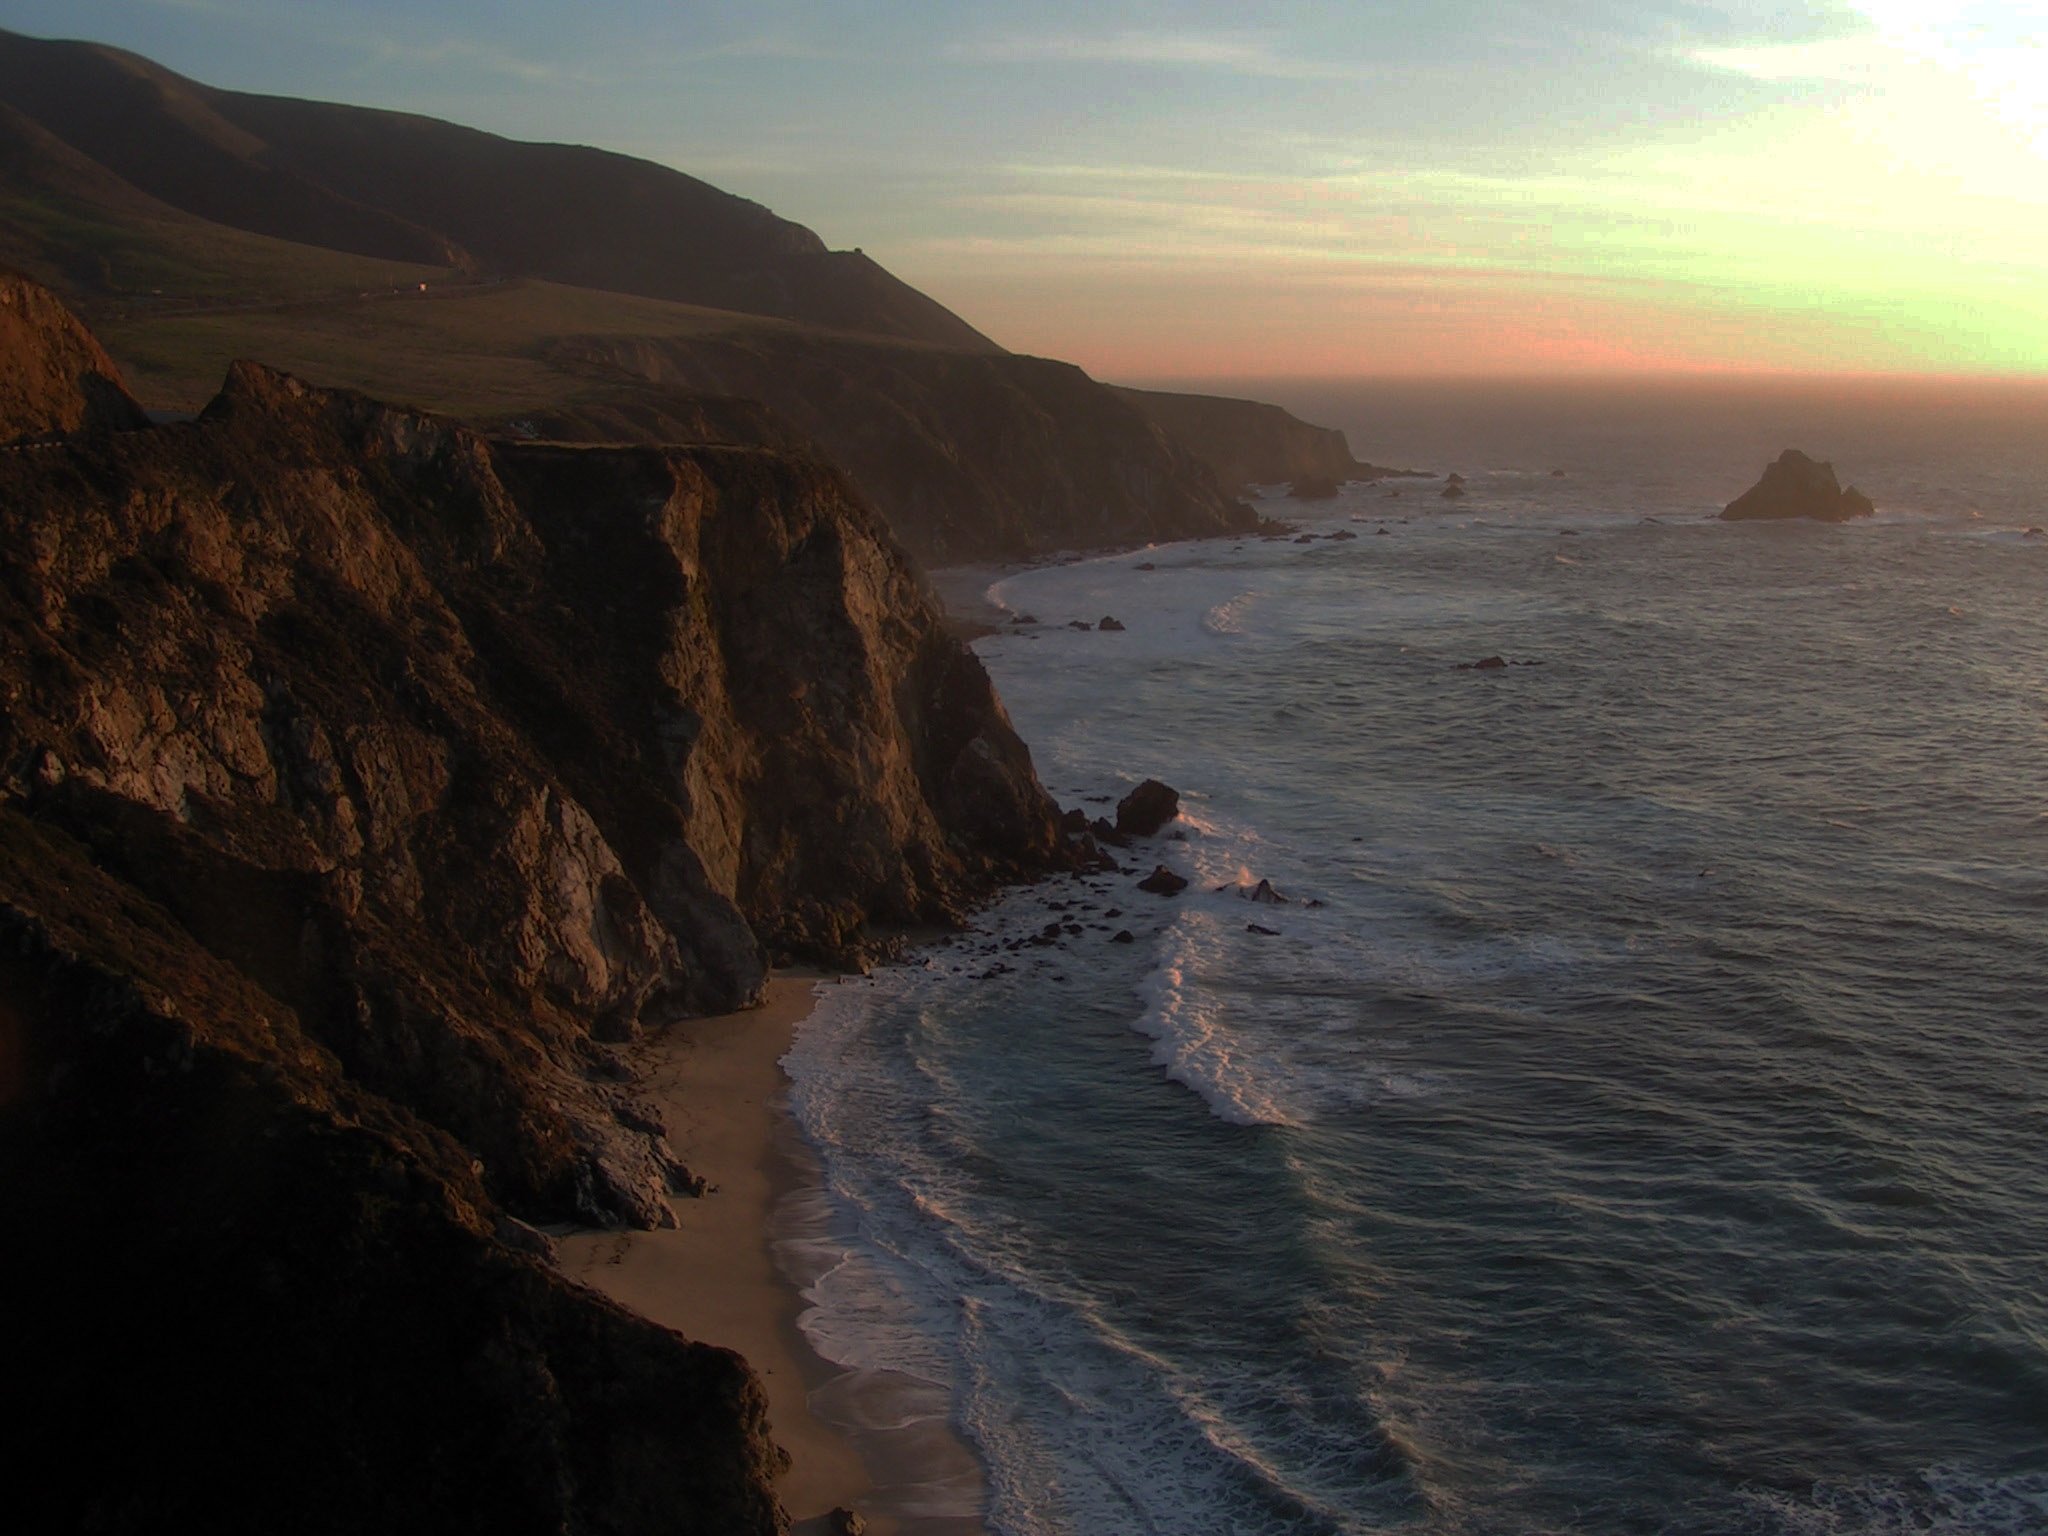
beach, landscape, sea, coast, water, rock, ocean, mountain, sky, sunrise, sunset, morning, shore, wave, dawn, cliff, dusk, evening, bay, terrain, body of water, mar, cape, orla, scenario, landform, geographical feature, atmospheric phenomenon, wind wave